Sulfur hexafluoride circuit breaker

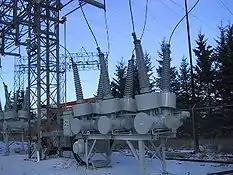
An SF circuit breaker rated 115 kV, 1200 A installed at a hydroelectric generating station

Sulfur hexafluoride circuit breakers protect electrical power stations and distribution systems by interrupting electric currents, when tripped by a protective relay. Instead of oil, air, or a vacuum, a sulfur hexafluoride circuit breaker uses sulfur hexafluoride (SF) gas to cool and quench the arc on opening a circuit. Advantages over other media include lower operating noise and no emission of hot gases, and relatively low maintenance. Developed in the 1950s and onward, SF circuit breakers are widely used in electrical grids at transmission voltages up to 800 kV, as generator circuit breakers, and in distribution systems at voltages up to 35 kV.